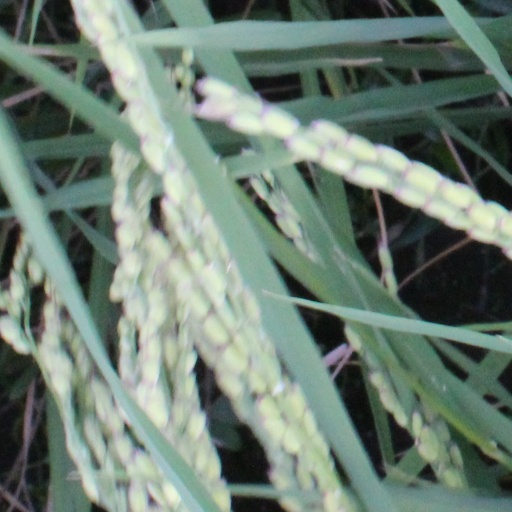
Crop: rice